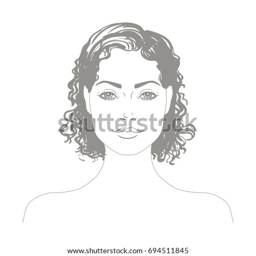
vector black and gray portrait of an attractive girl isolated on white background .